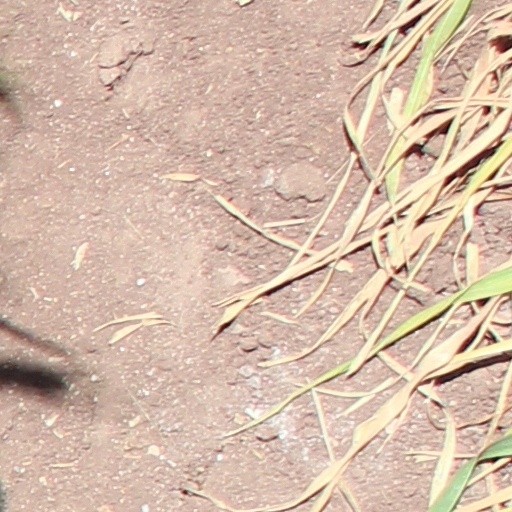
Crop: wheat